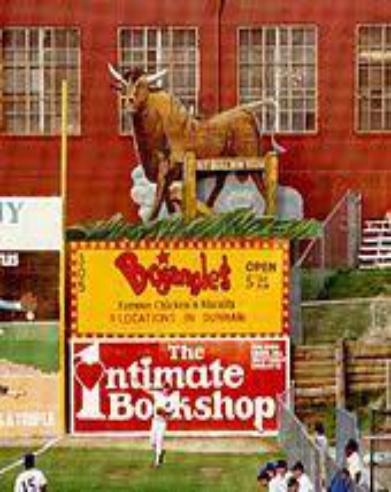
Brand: Bojangles' Famous Chicken 'n Biscuits
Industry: Food